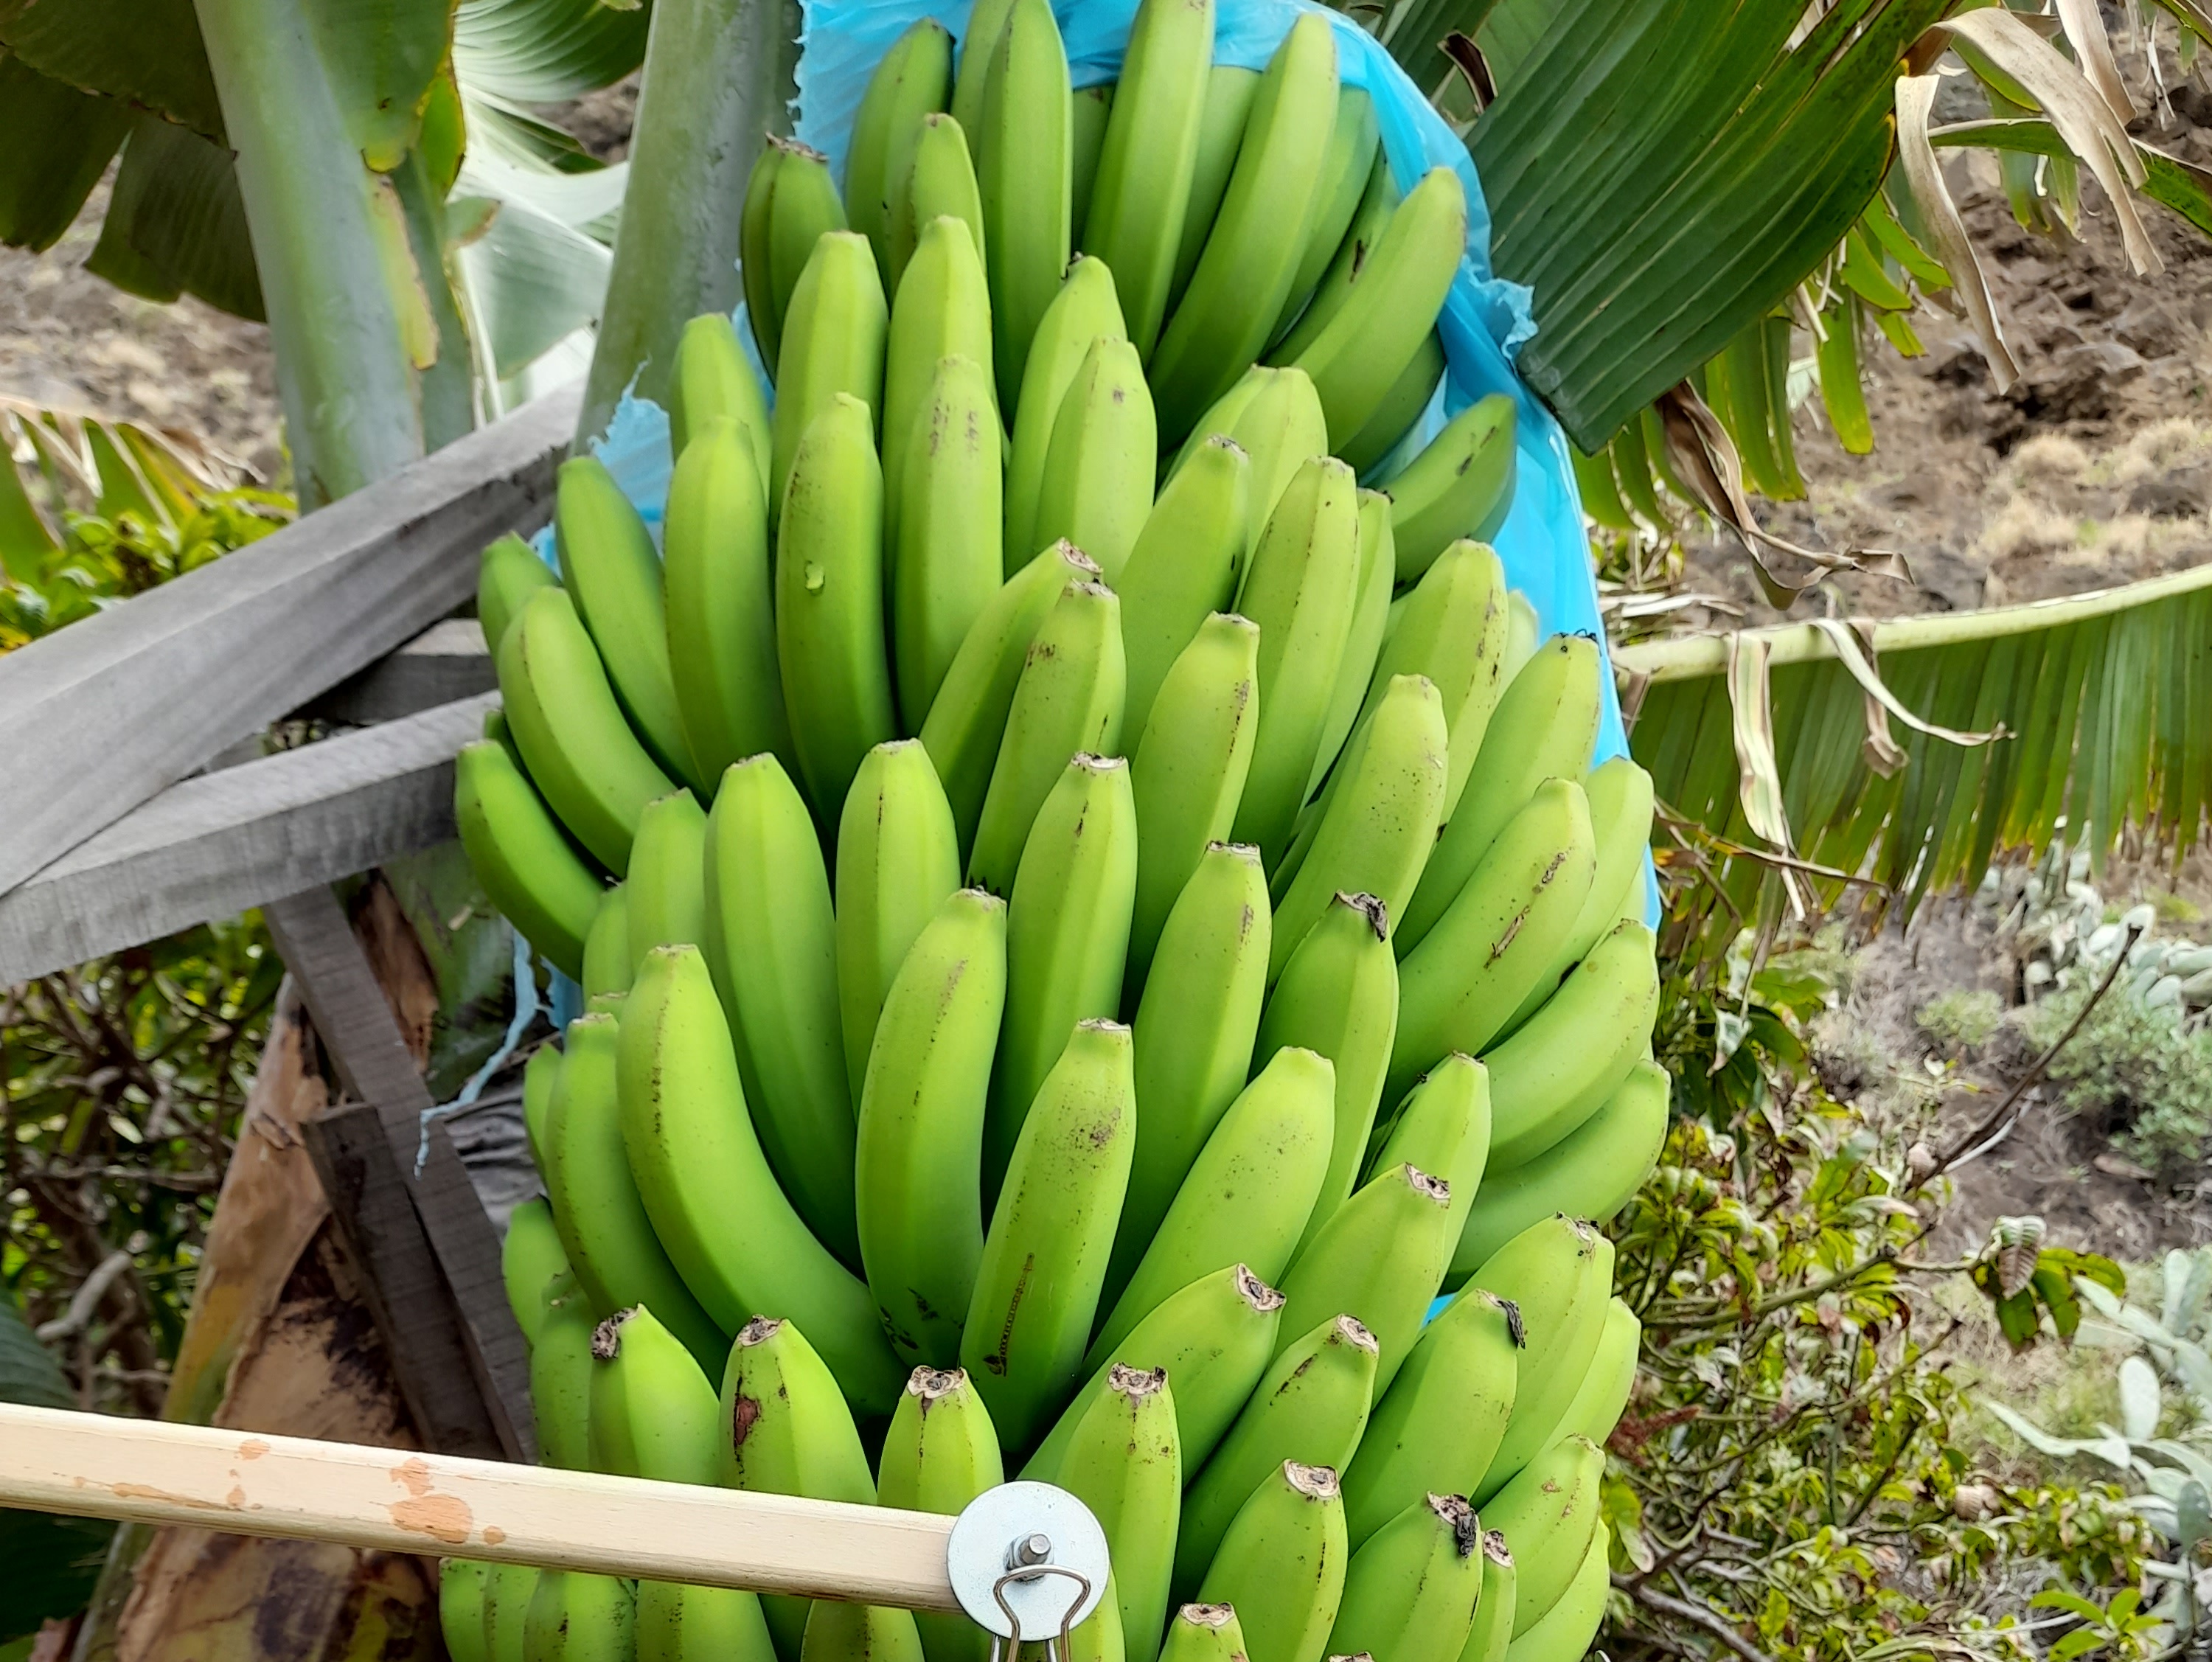
Label: Cut